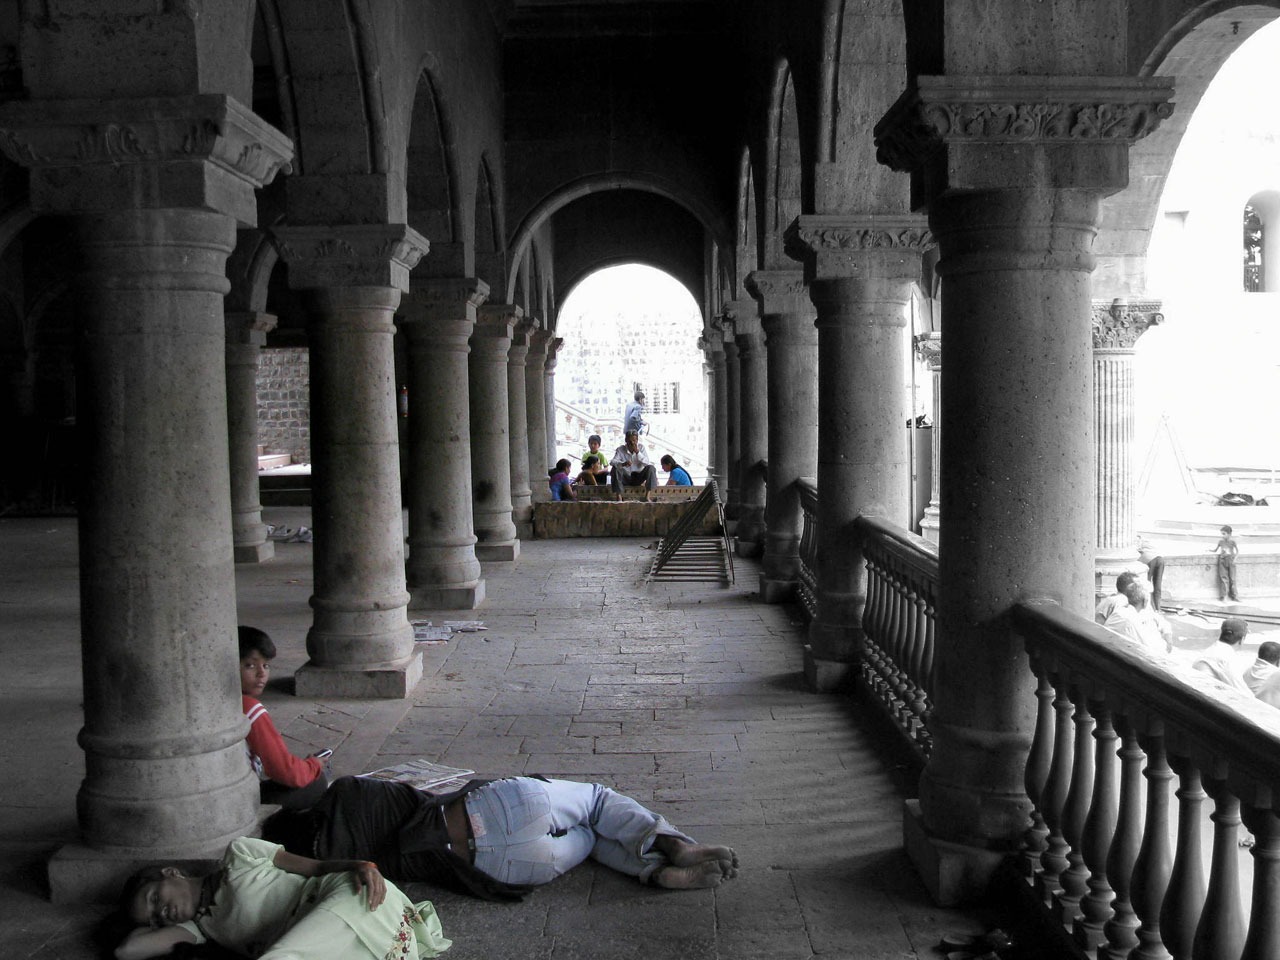
photograph, black and white, image, monochrome, monochrome photography, temple, ancient history